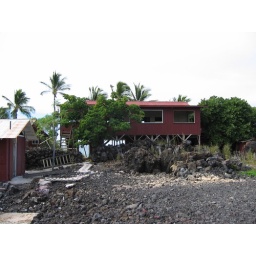
red abandoned house in the state park